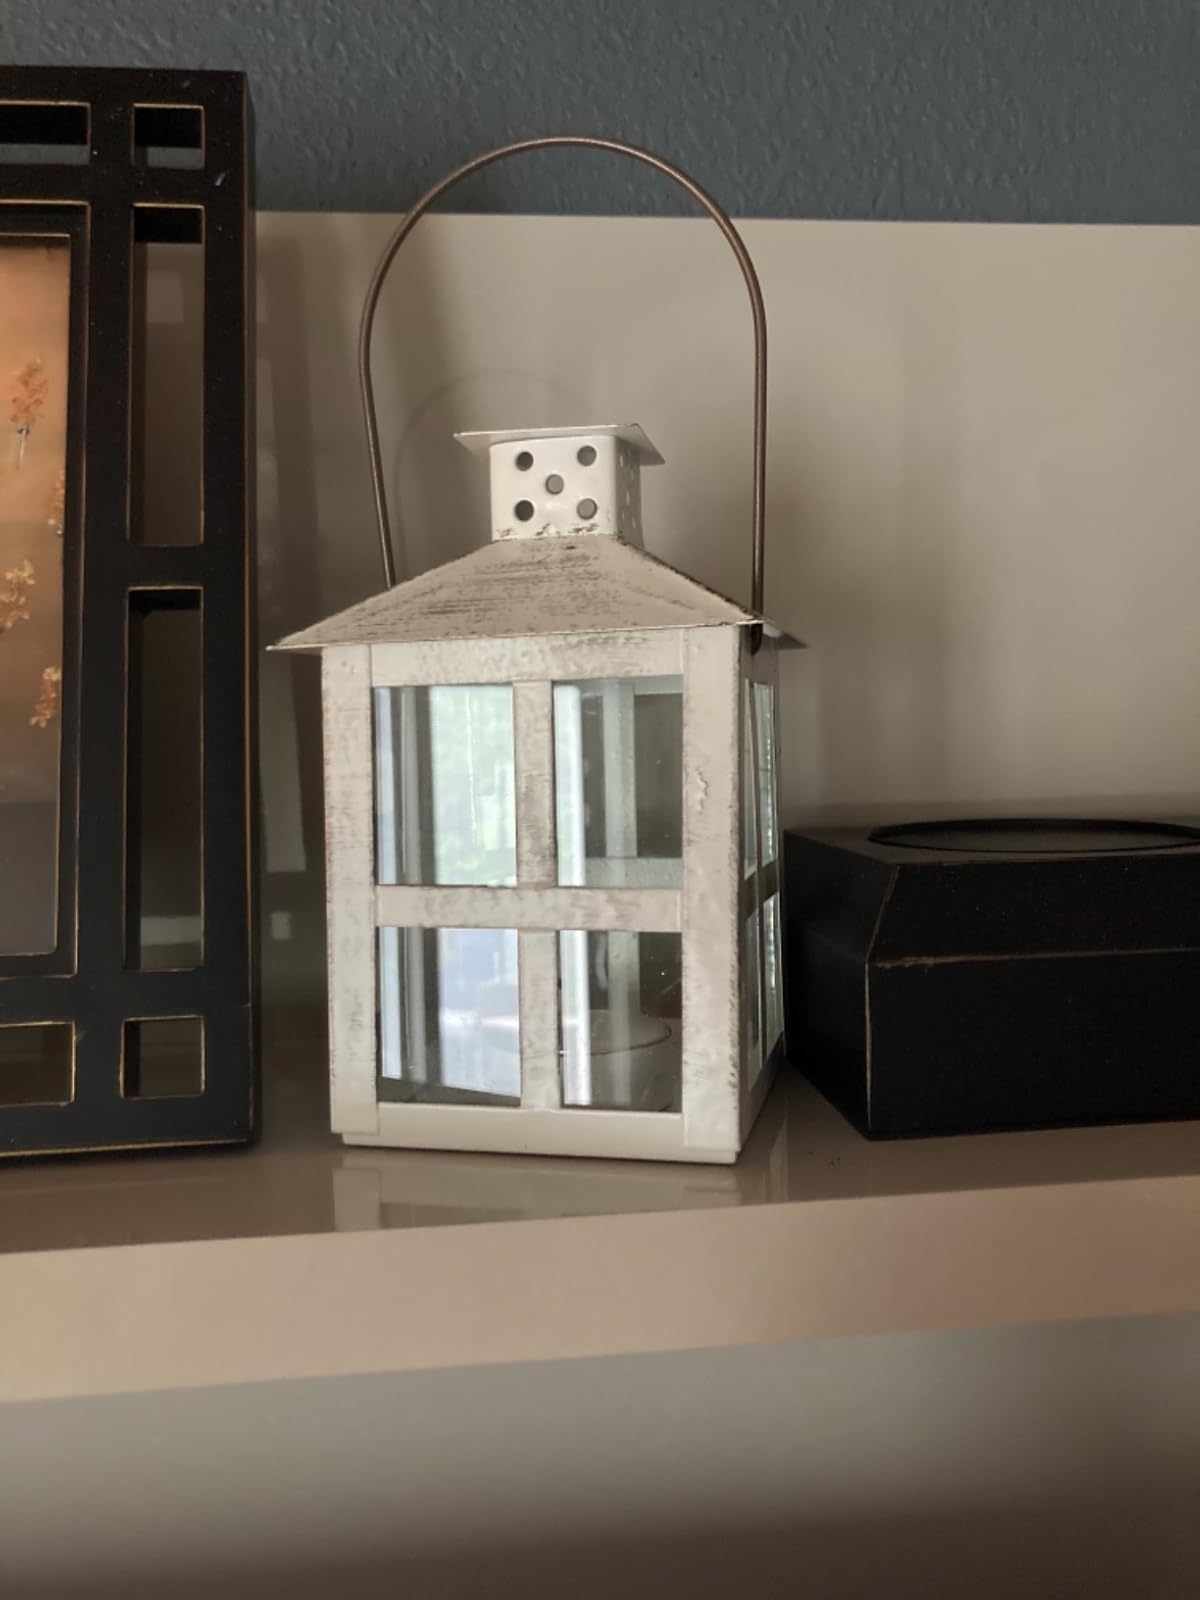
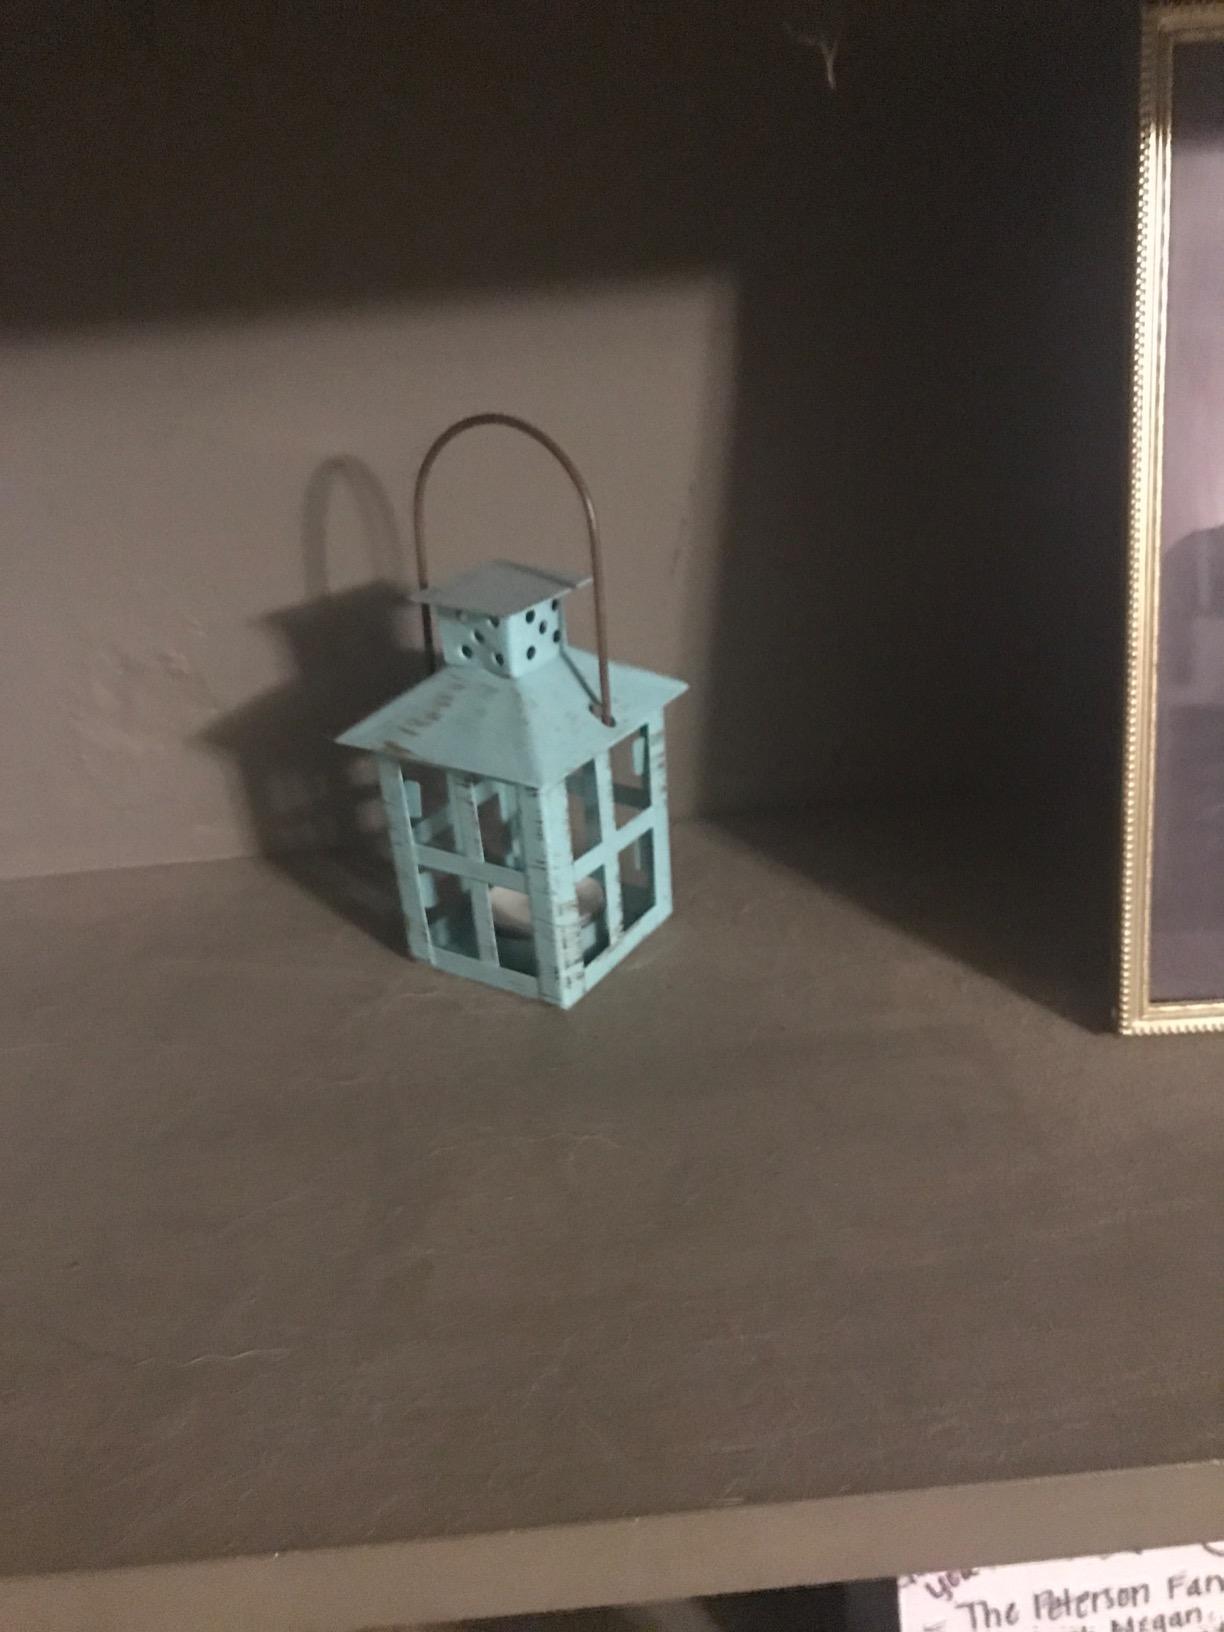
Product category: lantern
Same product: no